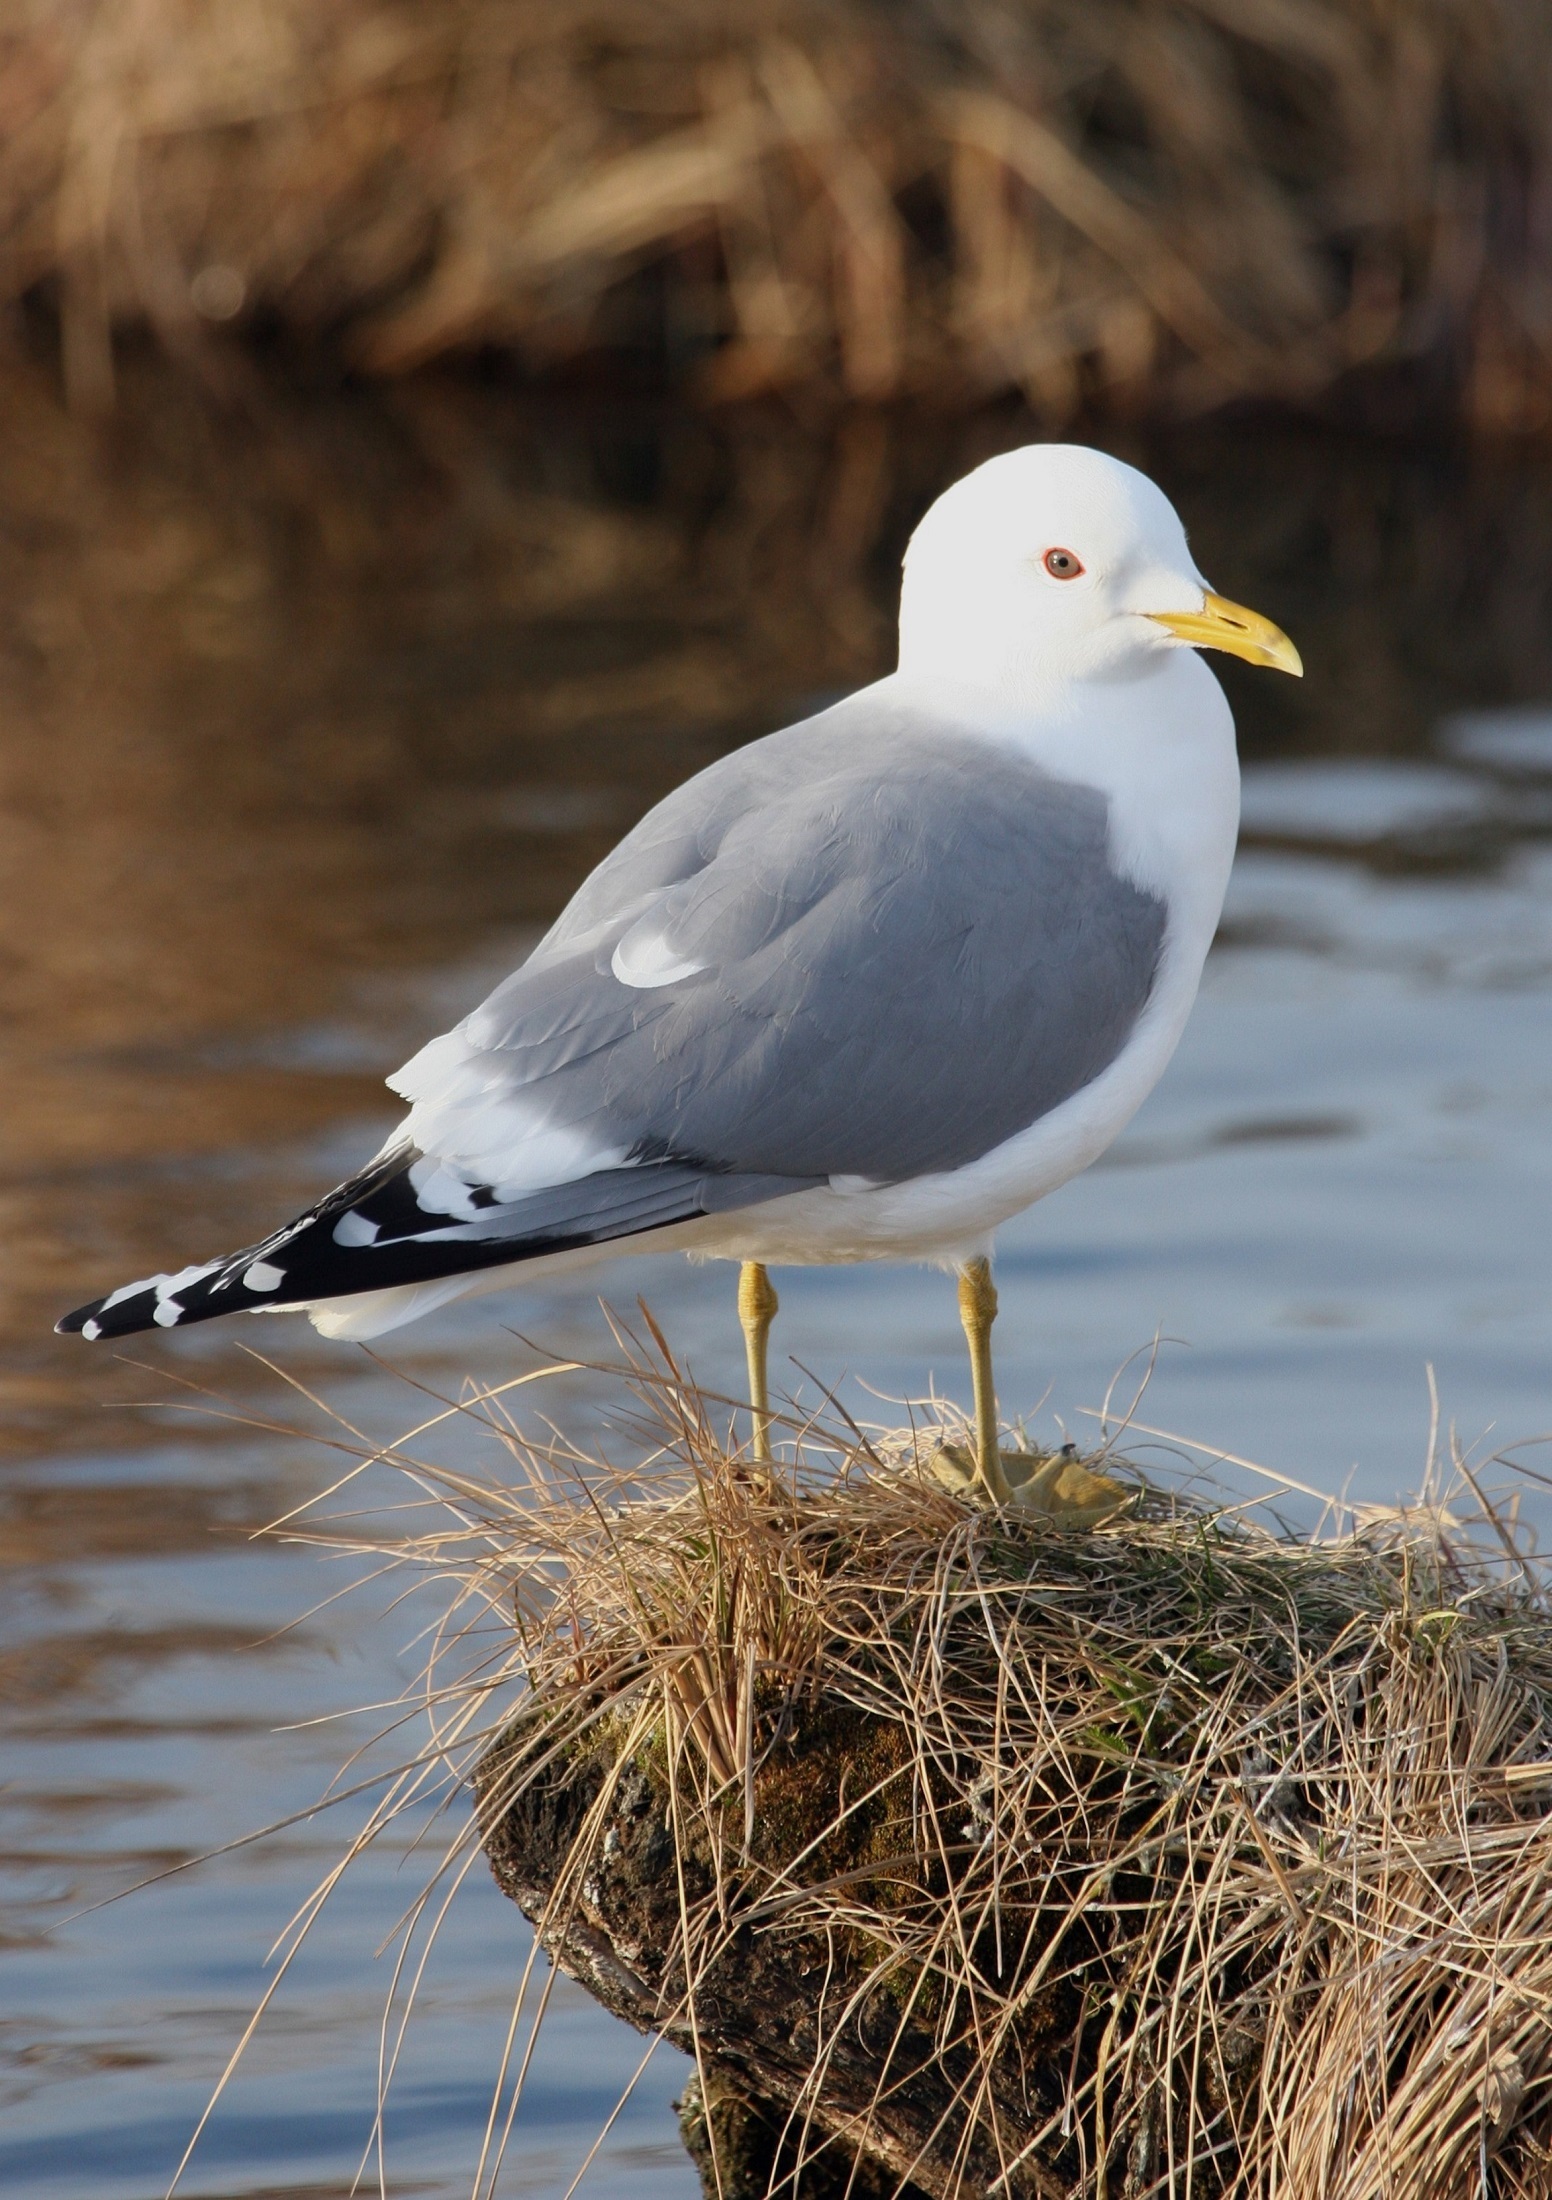
sea, nature, bird, seabird, land, looking, seaside, wildlife, portrait, gull, beak, macro, fauna, close up, outdoors, marine, vertebrate, perched, shorebird, charadriiformes, european herring gull, mew seagull